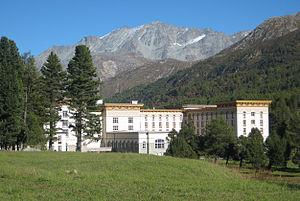
Le Maloja Palace est un hôtel situé à 15 km de Saint-Moritz, dans le canton des Grisons entre l'Engadine et la vallée Bregaglia, en Suisse